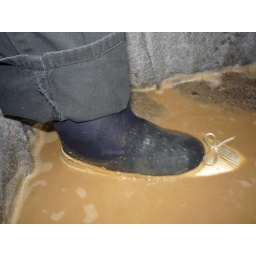
In action in mudy sand and derty water